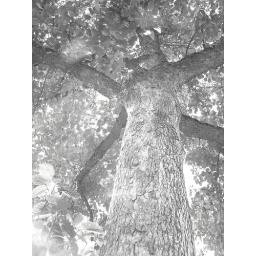
tree in black and white